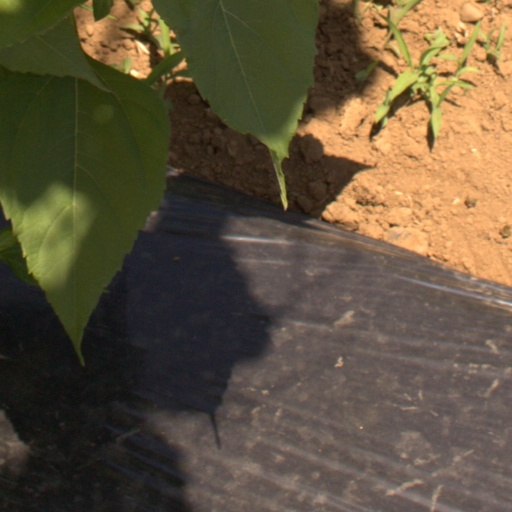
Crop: Jerusalem artichoke